Republic of Ireland

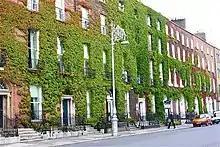
Brick architecture of multi-storey buildings in Merrion Square, Dublin

Ireland has three levels of education: primary, secondary and higher education. The education systems are largely under the direction of the Government via the Minister for Education. Recognised primary and secondary schools must adhere to the curriculum established by the relevant authorities. Education is compulsory between the ages of six and fifteen years, and all children up to the age of eighteen must complete the first three years of secondary, including one sitting of the Junior Certificate examination.